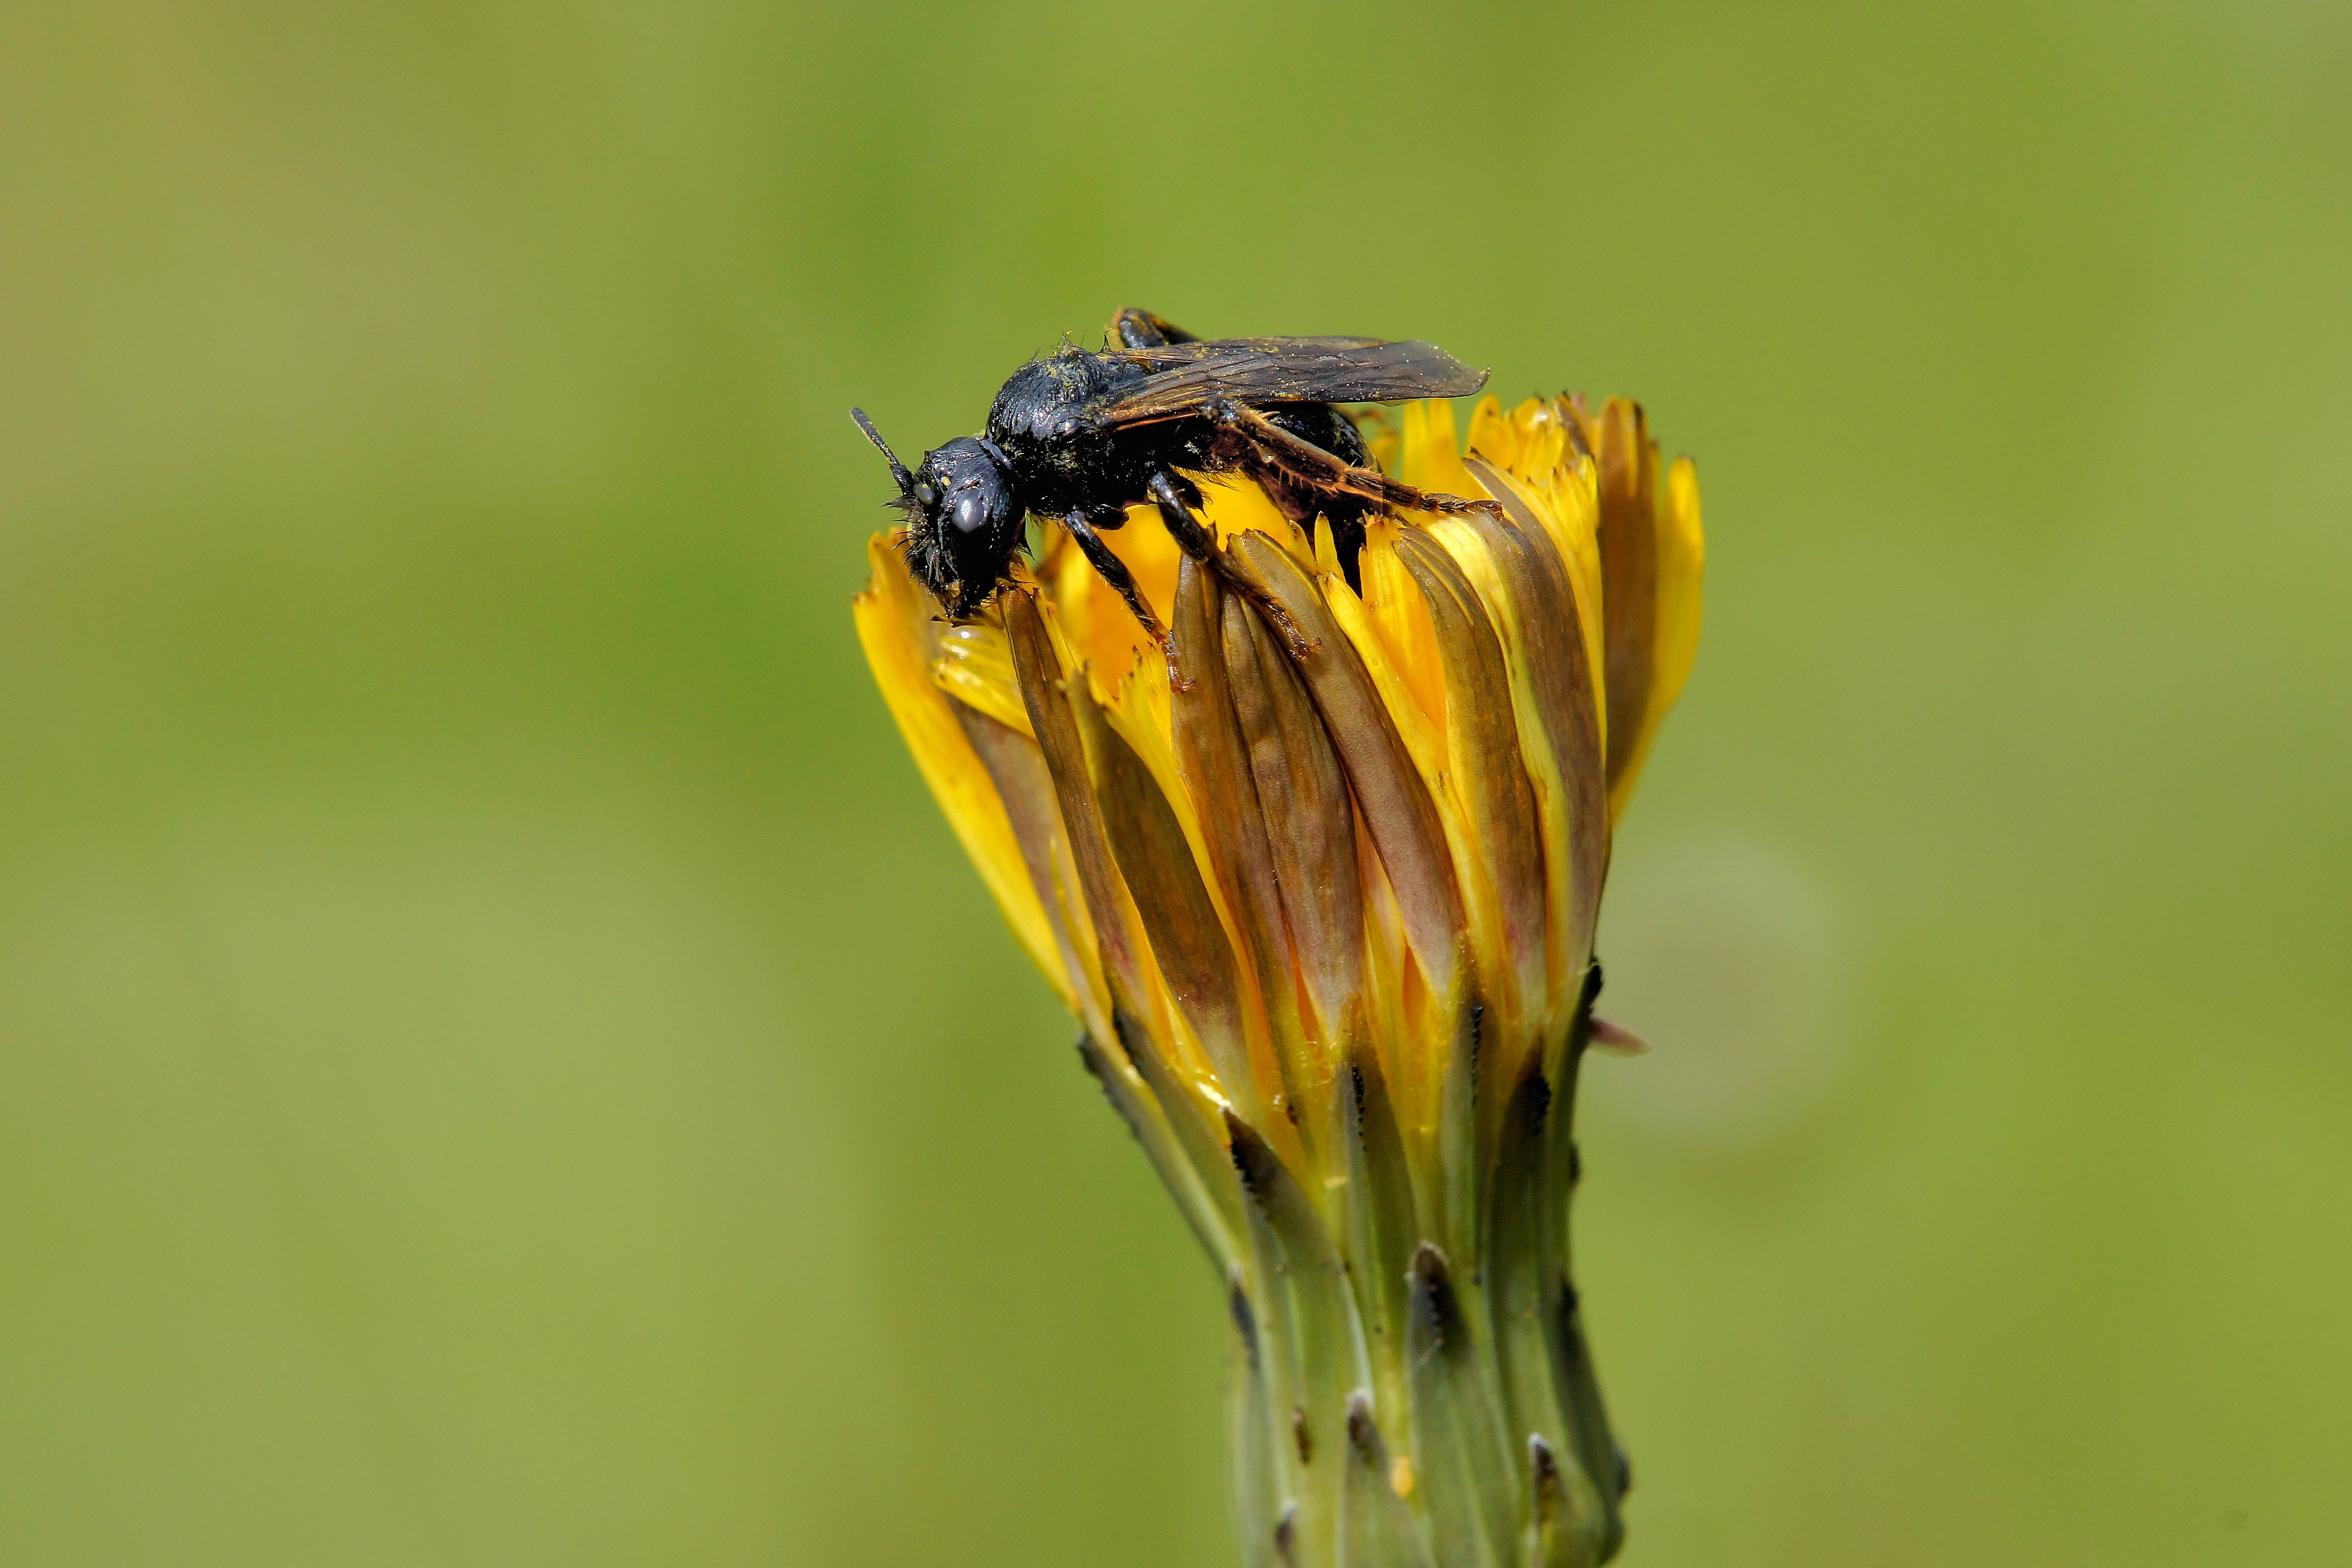
nature, photography, leaf, flower, fly, photo, pollen, insect, macro, yellow, flora, fauna, invertebrate, close up, animals, naturaleza, a77, nectar, g, ggl1, gaby1, xovesphoto, animales, sonya77, gphoto, xelodegalicia, sonya77v, tamron180mmmacro, macro photography, gabrielcoru a, honey bee, plant stem